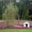
Label: willow_tree